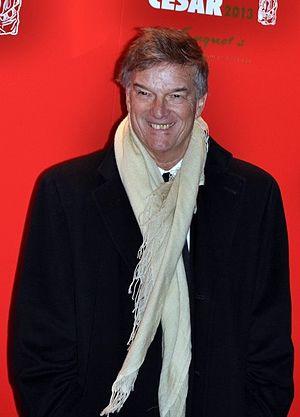
Benoît Jacquot à la cérémonie des César
Le cinquante-huitième Festival de Cannes a lieu du 11 au 22 mai 2005 avec Emir Kusturica pour président du jury. La maîtresse de cérémonie est l'actrice belge Cécile de France.
Benoît Jacquot est un réalisateur français, né le 5 février 1947 à Paris.
Le Festival du cinéma américain de Deauville 2015, la 41ᵉ édition du festival, a eu lieu du 4 au 13 septembre 2015.